Utuwankande Sura Saradiel

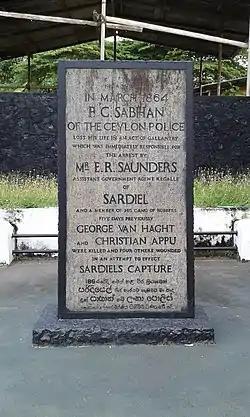
Constable Sabhan Memorial Mawanella.

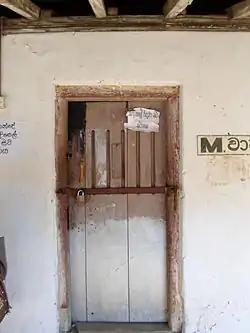
The Prison Cell of Utuwankande Sura Saradiel.

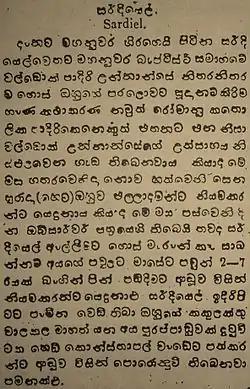
Lakrivikirana Paper (06th May 1864) on Sura Saradiel.

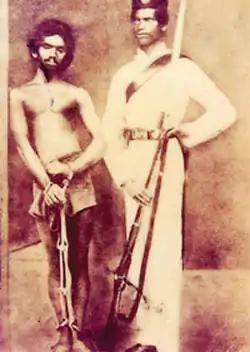
Sura Saradiel's lifelong friend Mammale Marikkar after taken into Custody in 1864.

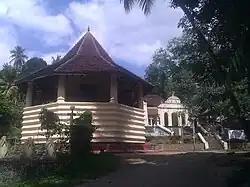
Beligammana Raja Maha Viharaya, one of the temples where Sura Saradiel studied when younger.

Saradiel briefly took to thievery, distributing his stolen items amongst the poor villagers. However he left the area to Colombo and worked as a barrack boy at the Rifle Barracks, learning much about weapons before leaving, taking several firearms with him.